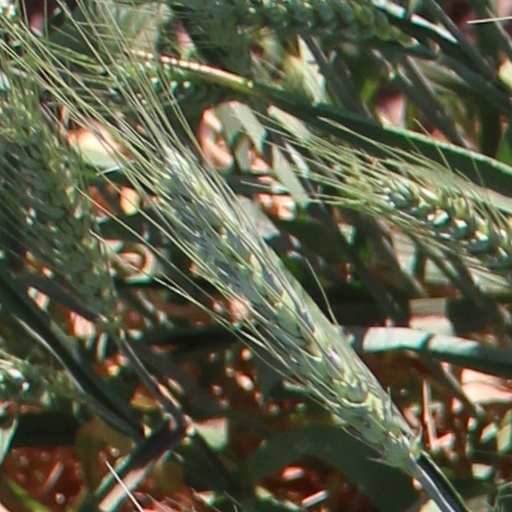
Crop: wheat